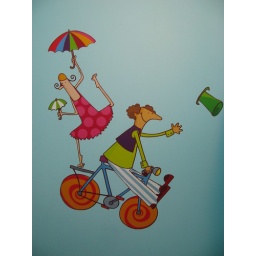
As seen in the bathroom at Bike Bike bike shop in Calgary.